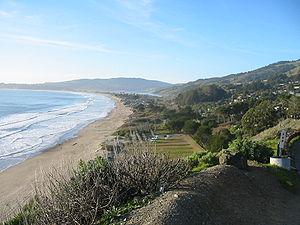
Le comté de Marin est un comté de l'État de Californie aux États-Unis. Au recensement de 2000, il comptait 247 289 habitants. Son chef-lieu est San Rafael.